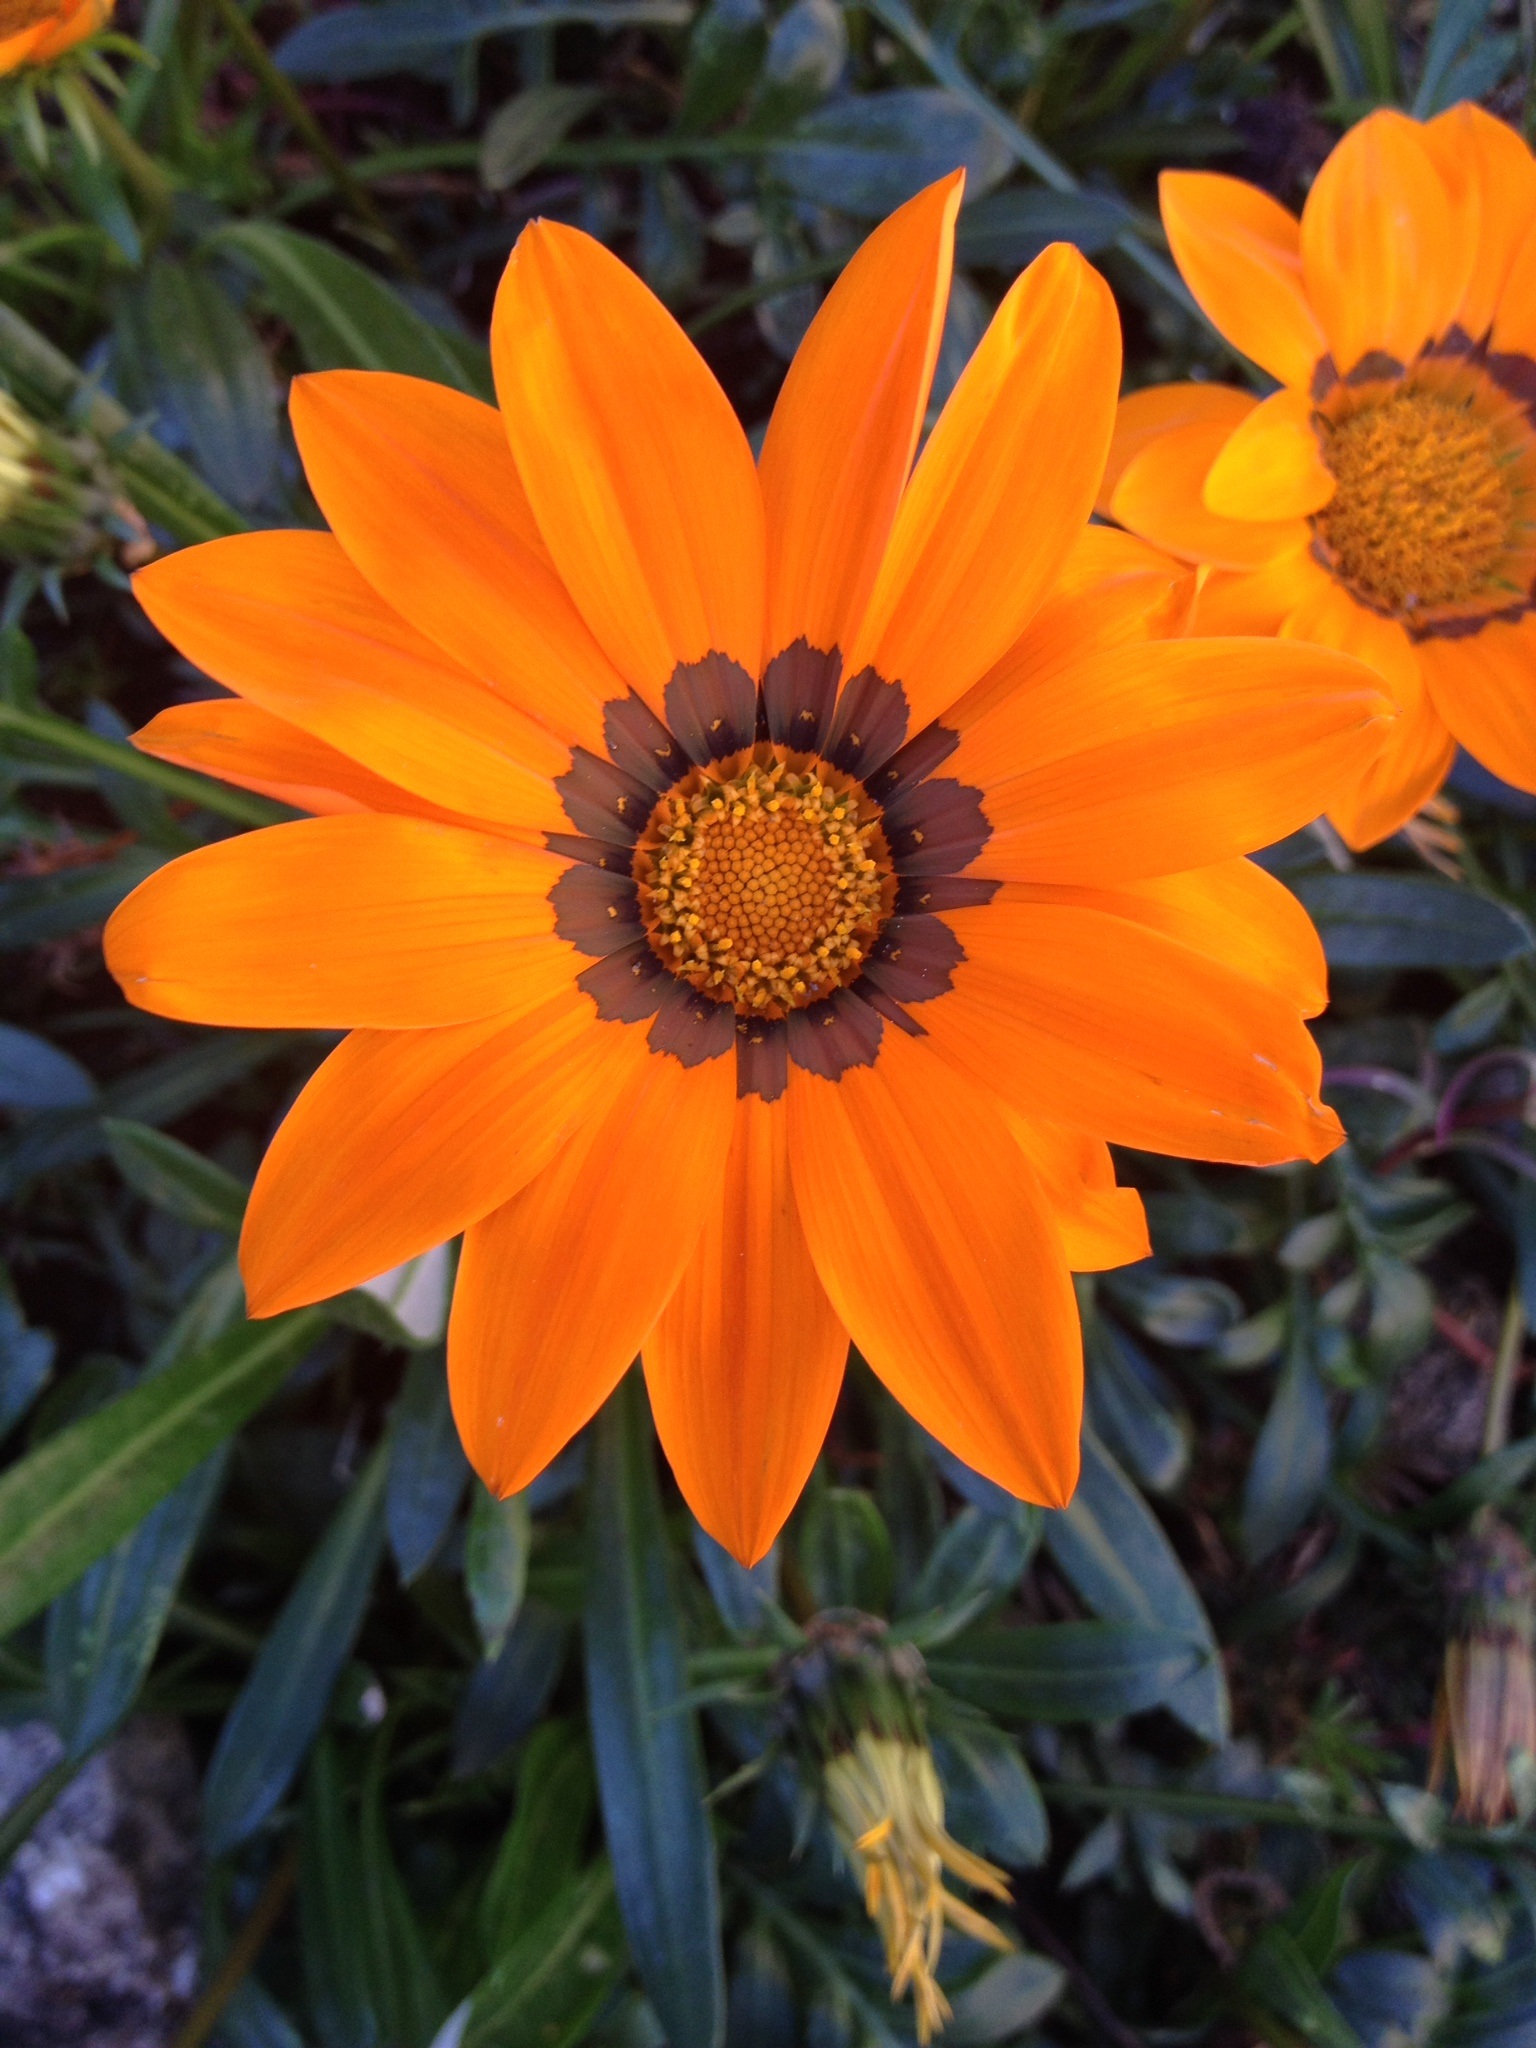
nature, plant, flower, petal, herb, autumn, botany, yellow, garden, flora, wildflower, flowers, oranges, macro photography, flowering plant, daisy family, calendula, annual plant, land plant